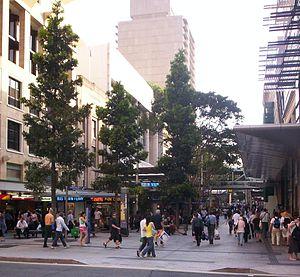
Queen Street Mall est une importante rue piétonne du centre-ville de Brisbane, en Australie.